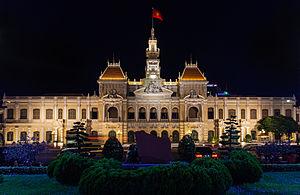
Hôtel de Ville de Ho Chi Minh Ville, Vietnam
Cet article vise à donner une liste exhaustive des colonies et possessions françaises au cours de l'Histoire, quel que soit leur statut.